World Jewish Congress

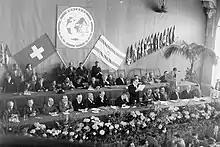
Stephen Wise addresses World Jewish Congress Plenary Assembly in Montreux, Switzerland, August 1948

It was only several weeks later, on 28 August 1942, that WJC President Stephen S. Wise received Riegner's alarming message. The telegram was met with disbelief despite preexisting evidence for mass executions. The US State Department considered it "a wild rumor, fueled by Jewish anxieties", while the British Foreign Office refused to forward the telegram for the time being and called for the allegations to be investigated first. It was only on 25 November 1942 that the WJC was allowed to release the news to the world.